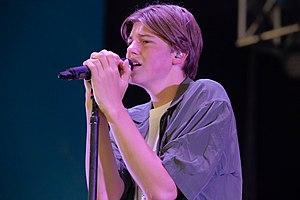
Ruel, de son nom complet Ruel Vincent Van Dijk, est un auteur-compositeur-interprète australien d'origine britannique né le 29 octobre 2002 à Londres. Il a été popularisé par ses singles Don't Tell Me et Younger.